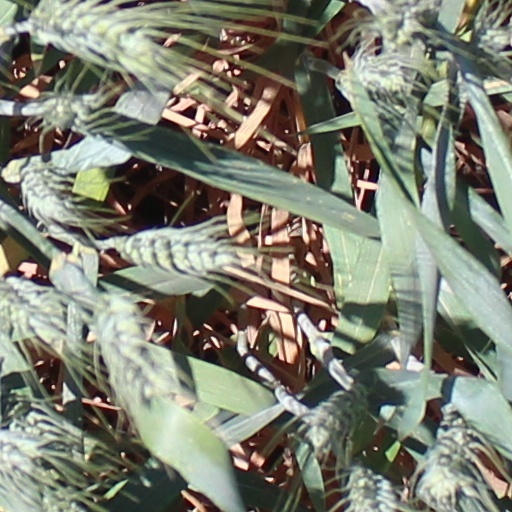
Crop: wheat